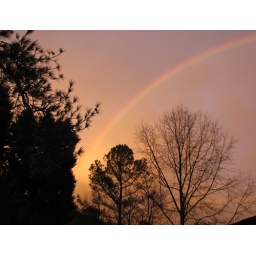
Near dusk a windy storm ended leaving a rainbow in a dirty orange tinted sky.